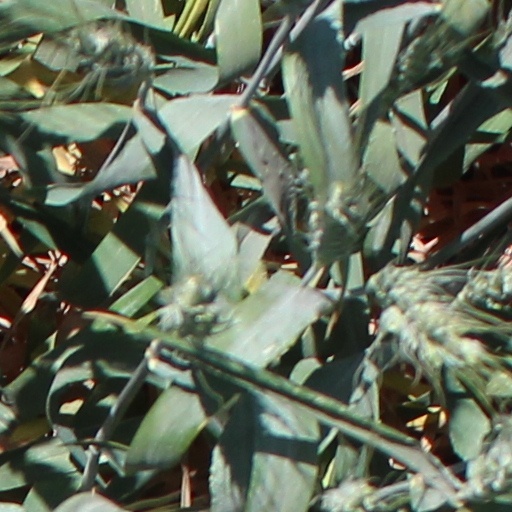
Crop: wheat